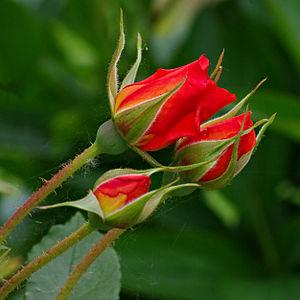
Roses rouges (Rosa x cultivar), boutons, dans un jardin, France.
Les rosiers, ou églantiers, forment un genre de plantes, le genre Rosa de la famille des Rosaceae, originaires des régions tempérées et subtropicales de l'hémisphère nord. Ce sont des arbustes et arbrisseaux sarmenteux et épineux. Suivant les avis souvent divers des botanistes, le genre Rosa comprend de 100 à 200 espèces qui s'hybrident facilement entre elles.